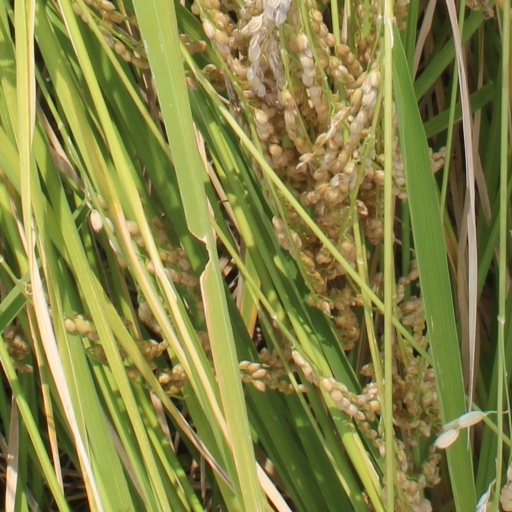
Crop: rice